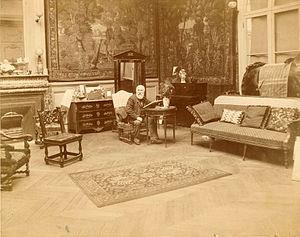
Félix de Vuillefroy-Cassini, né le 2 mars 1841 à Paris et mort le 1ᵉʳ février 1916 à Maisons-Laffitte, est un peintre et entomologiste français.
La famille de Vuillefroy de Silly est une famille subsistante de la noblesse française, originaire du Soissonnais, dont la branche cadette se fixa en Bretagne au début du XIXᵉ siècle.